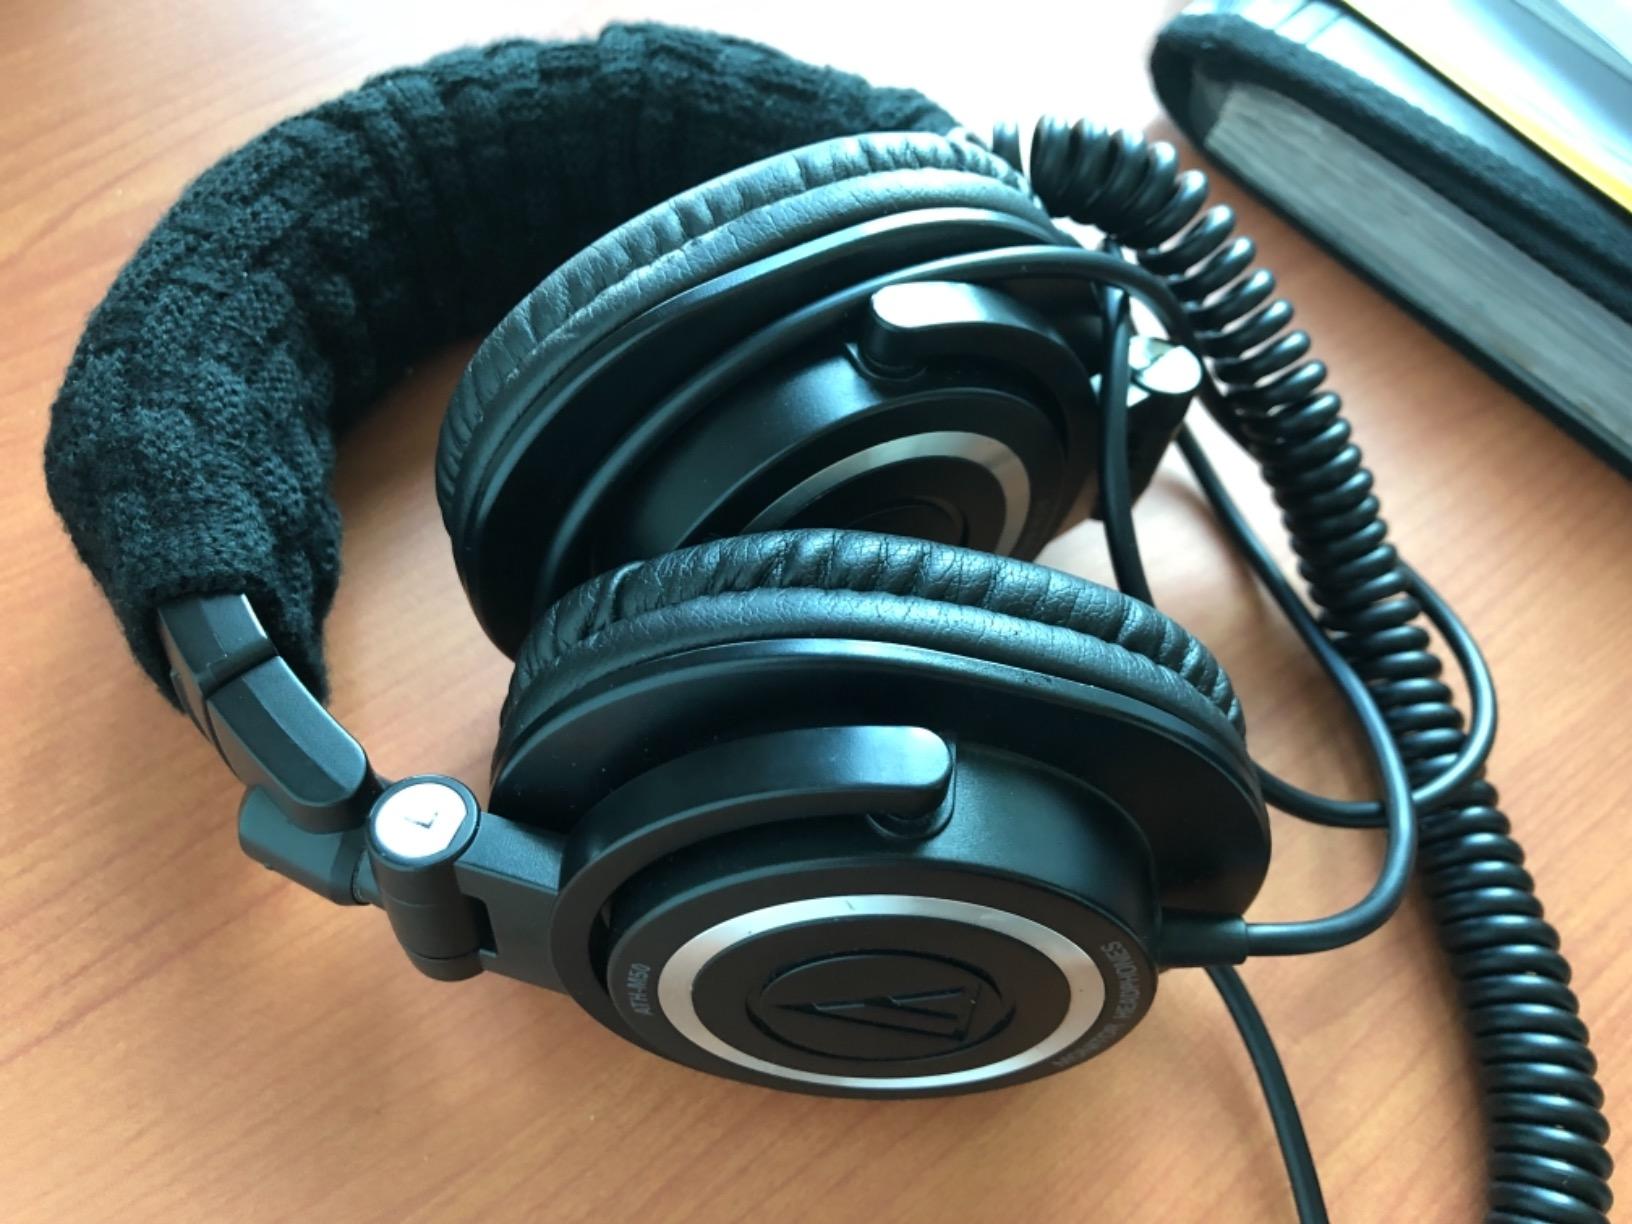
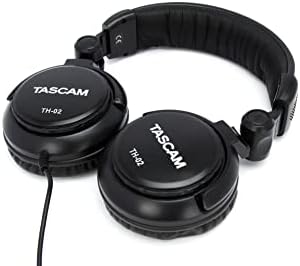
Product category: headphones
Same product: no